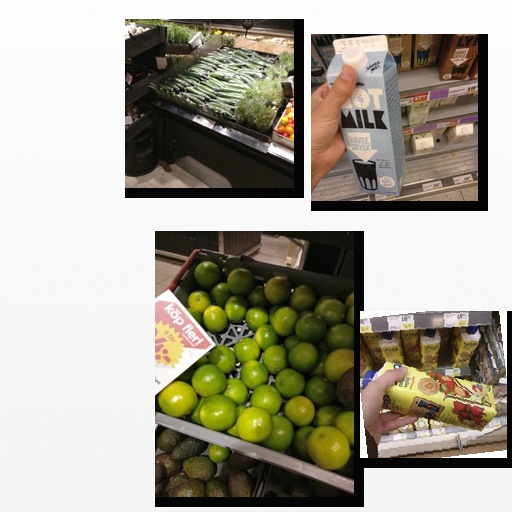
Food items: oat_milk, yoghurt, cucumber, lime